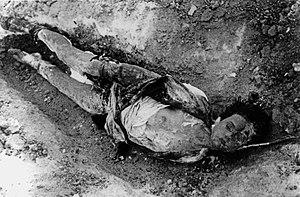
Zoïa Anatolievna Kosmodemianskaïa, née le 13 septembre 1923, est une résistante soviétique pendue par les nazis le 29 novembre 1941 à l'âge de 18 ans. Elle est devenue l'un des martyrs les plus révérés de la Grande Guerre patriotique livrée par l'Union soviétique à l'Allemagne hitlérienne. Elle est nommée Héros de l'Union soviétique à titre posthume.